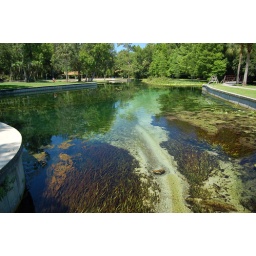
The grass is held in check where the majority of the water flows.